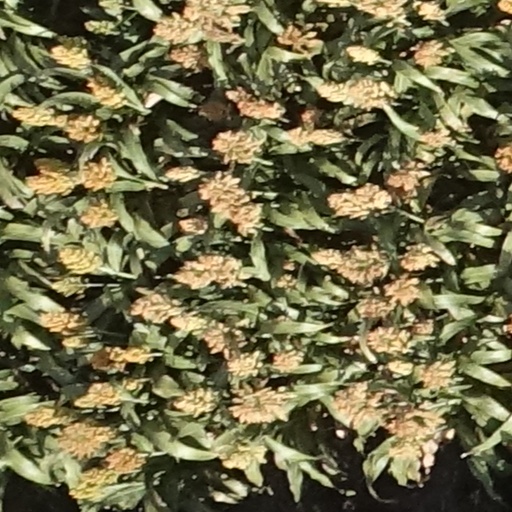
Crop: sorghum